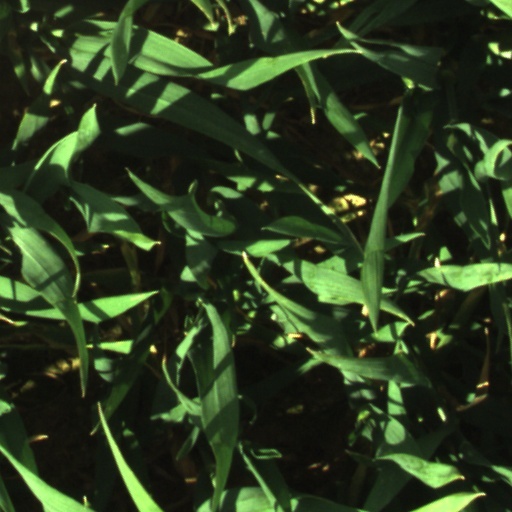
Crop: wheat